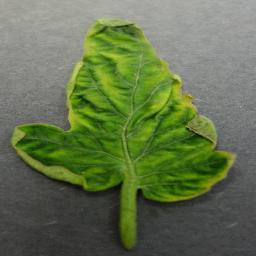
Label: Tomato___Tomato_Yellow_Leaf_Curl_Virus